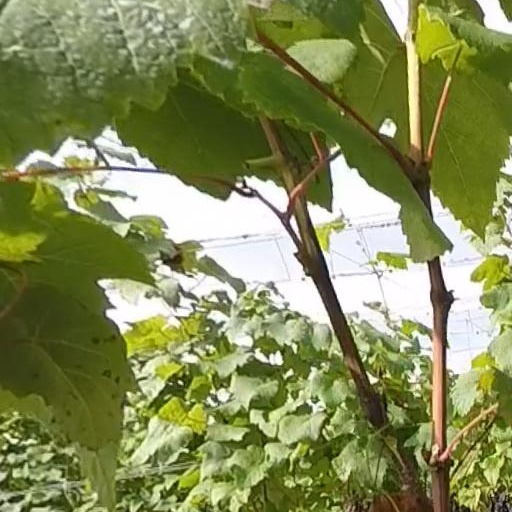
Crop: grape